Harold Godwinson

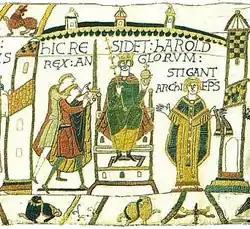
"HIC RESIDET HAROLD REX ANGLORUM. STIGANT ARCHIEP[ISCOPU]S". "Here sits Harold King of the English. Archbishop Stigand". Scene immediately after crowning of Harold by (according to the Norman tradition) Archbishop of Canterbury Stigand (d. 1072). Detail from the Bayeux Tapestry.

At the end of 1065, King Edward the Confessor fell into a coma without clarifying his preference for the succession. He died on 5 January 1066, according to the "Vita Ædwardi Regis", but not before briefly regaining consciousness and commending his widow and the kingdom to Harold's "protection". The intent of this charge remains ambiguous, as is the Bayeux Tapestry, which simply depicts Edward pointing at a man thought to represent Harold. When the Witan convened the next day they selected Harold to succeed, and his coronation followed on 6 January, most likely held in Westminster Abbey, though limited but persuasive evidence from the time survives to confirm this, in the form of its depiction in the Bayeux Tapestry (shown above left). Although later Norman sources point to the suddenness of this coronation, the reason may have been that all the nobles of the land were present at Westminster for the feast of Epiphany, and not because of any usurpation of the throne on Harold's part.